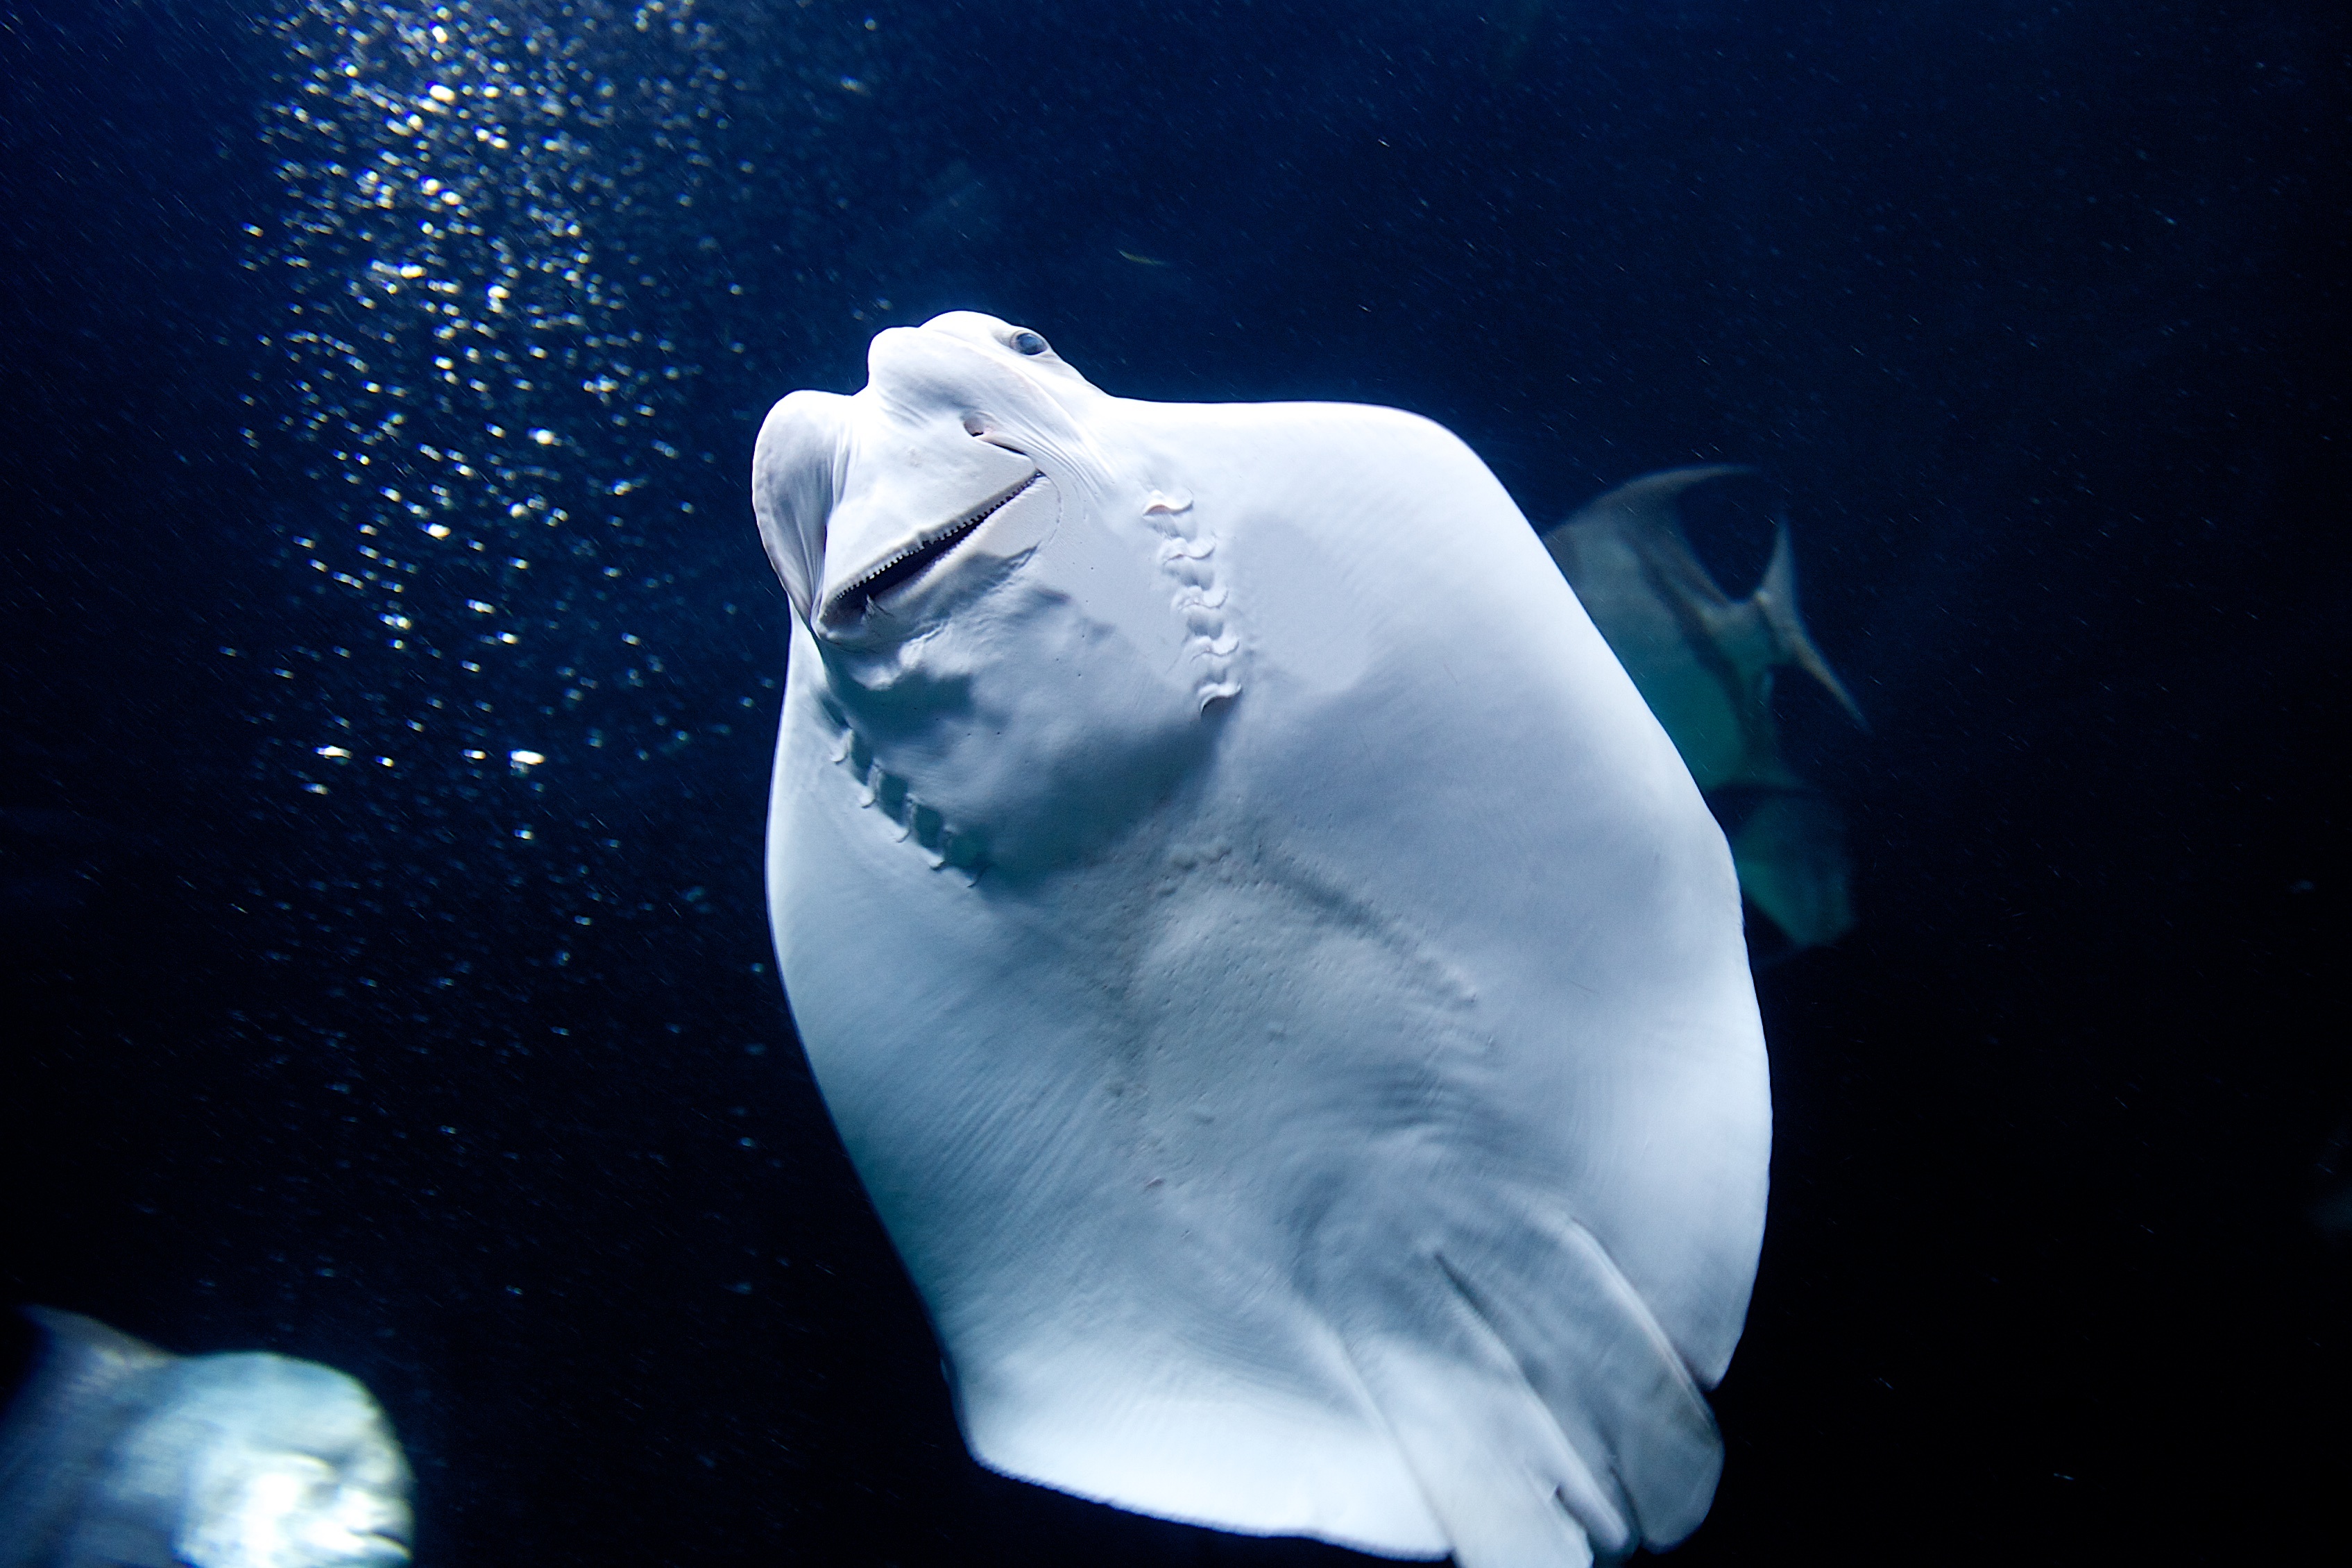
ocean, underwater, biology, blue, fish, stingray, manta ray, marine biology, deep sea fish, beluga whale, rays and skates